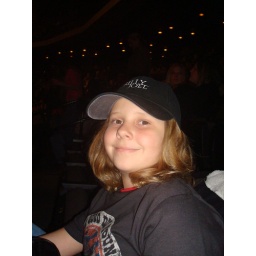
030209 Libby in her Billy Joel shirt and hat